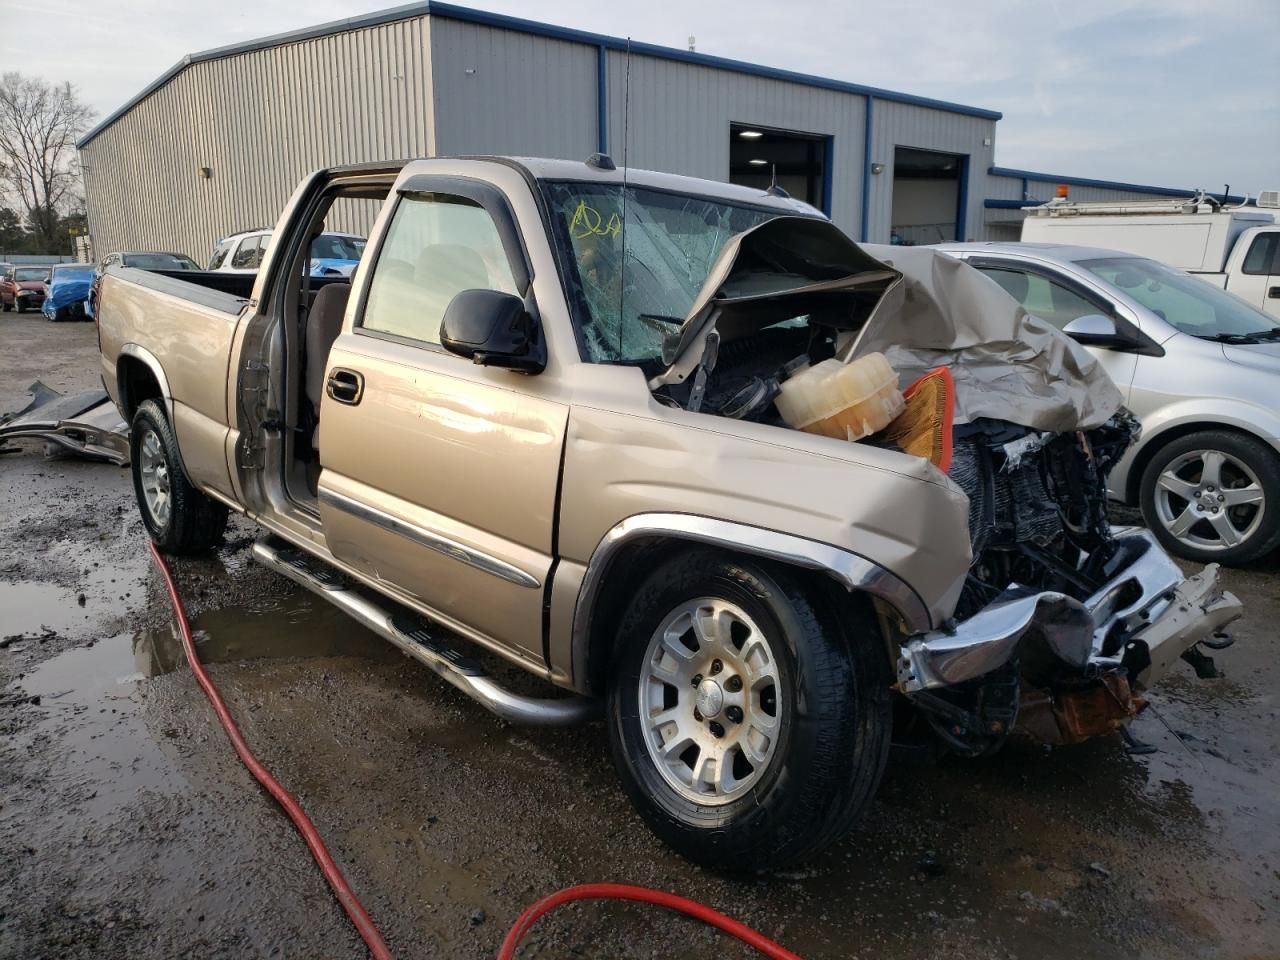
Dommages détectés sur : feu avant droit, capot, pare-brise avant, aile avant droite, aile avant gauche, porte avant droite, aile arrière droite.
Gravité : majeur